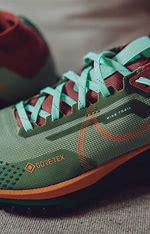
Brand: Nike
Model: Pegasus 4 Gore TEX